Norwegian Red

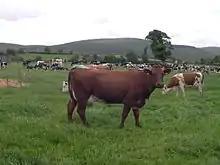
Norwegian Red used for dairy crossbreeding in Ireland

The Norwegian Red has been used to improve some characteristics of other dairy breeds such as the Friesian.